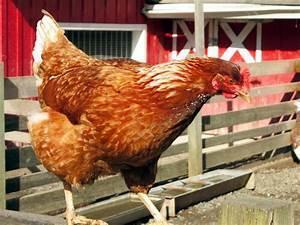
chicken